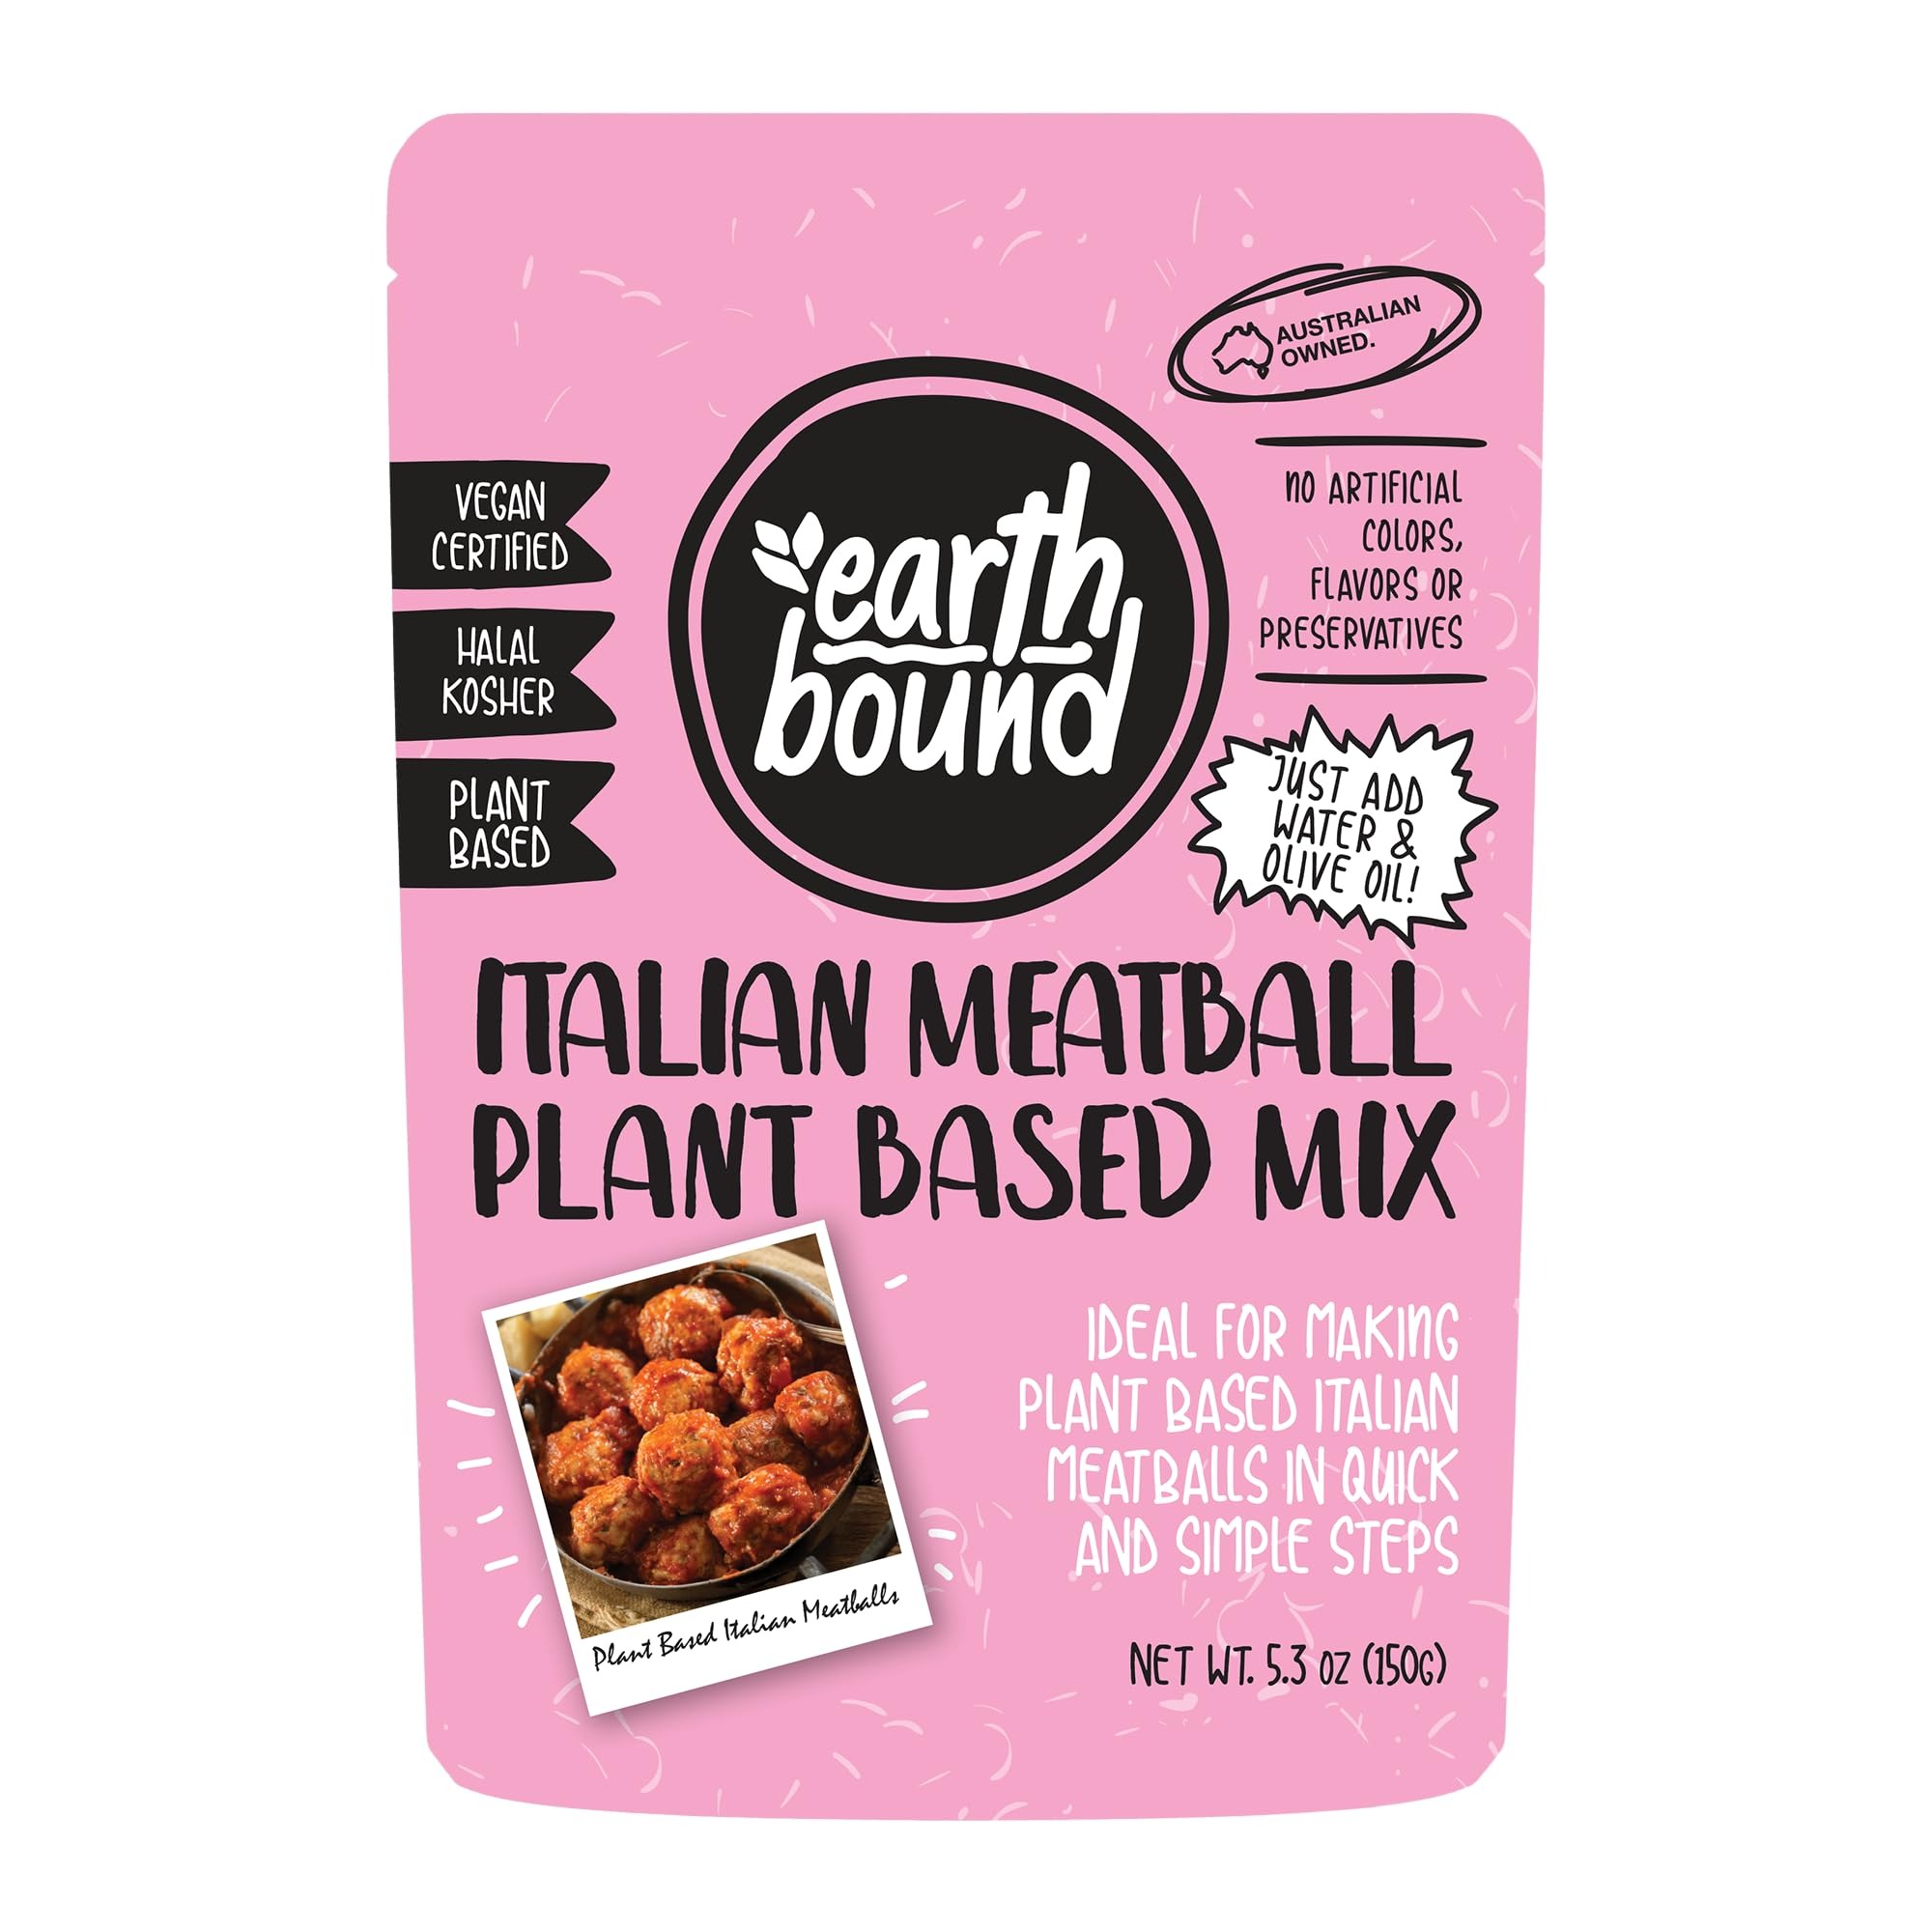
Item Name: Earth Bound Vegan Plant-Based Italian Meatball - High-Protein, Shelf-Stable, Halal Kosher, No Preservatives or Artificial Colors, 14g Protein Per Serving
Bullet Point 1: High-Protein Power: Each serving provides a satisfying 14g of plant-based protein to fuel your day.
Bullet Point 2: Clean Ingredients: Made without added preservatives or artificial colors, ensuring a pure and wholesome taste.
Bullet Point 3: Shelf-Stable Convenience: These meatballs stay fresh without refrigeration, making them perfect for your pantry or on-the-go lifestyles.
Bullet Point 4: Deliciously Versatile: Perfect for spaghetti, subs, pizzas, or as appetizers with your favorite marinara or dipping sauce.
Bullet Point 5: Authentic Flavors: Crafted with a blend of classic Italian herbs and spices for a delicious, savory experience.
Bullet Point 6: 🥗 Plant-Based Perfection: Made with premium vegan ingredients for a guilt-free, cruelty-free alternative to traditional meatballs.
Bullet Point 7: 💪 Protein-Packed: Delivers 14g of plant protein per serving to keep you satisfied and energized.
Bullet Point 8: 🌱 Clean and Natural: Free of added preservatives and artificial colors for a natural and wholesome bite.
Bullet Point 9: 🕒 Shelf-Stable: Convenient storage without refrigeration – perfect for busy lifestyles.
Bullet Point 10: 🍴 Quick & Easy: Ready to cook in minutes – bake, saute, or simmer in sauce for the ultimate Italian experience.
Product Description: Elevate your meals with our Vegan Plant-Based Italian Meatballs, the ultimate choice for health-conscious individuals craving a savory, protein-packed alternative to traditional meatballs. Crafted with premium plant-based ingredients and infused with classic Italian herbs and spices, these meatballs deliver a rich, authentic flavor and satisfying texture. Whether you’re a vegan, flexitarian, or simply exploring plant-based options, our Italian Meatballs bring nutrition and taste to your pasta, subs, appetizers, or any meal. Packed with protein and free from animal products, they cater to your dietary needs while making every bite unforgettable. Perfect for quick snacks, hearty family dinners, or gourmet entertaining, these meatballs offer convenience and versatility in your kitchen. Make the switch to a sustainable and ethical lifestyle without sacrificing the flavors you love. Try our Vegan Plant-Based Italian Meatballs today and savor the essence of Italy with every bite.
Value: 5.3
Unit: Ounce

Price: 8.99